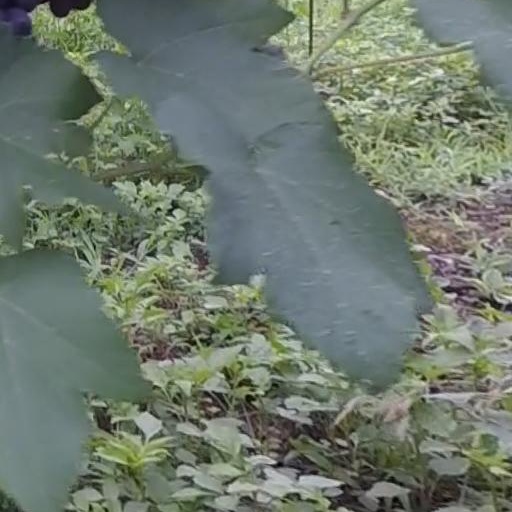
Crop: grape